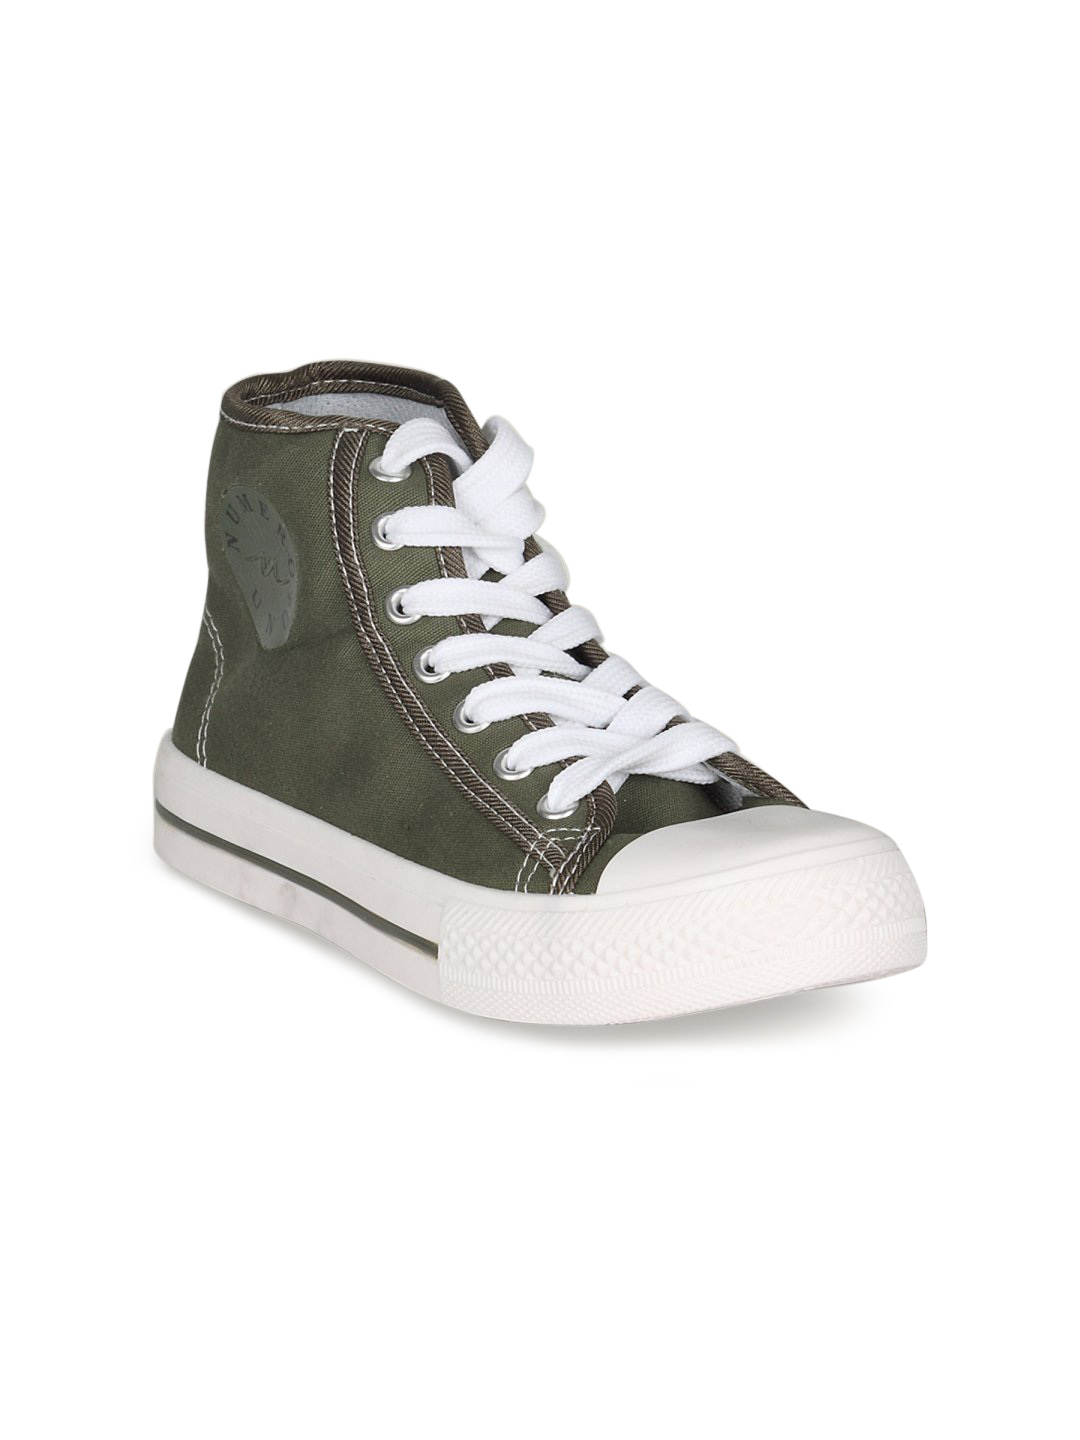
Numero Uno Men's Khaki Shoe
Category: Footwear / Shoes / Casual Shoes
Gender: Men
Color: Brown
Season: Summer 2011
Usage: Casual